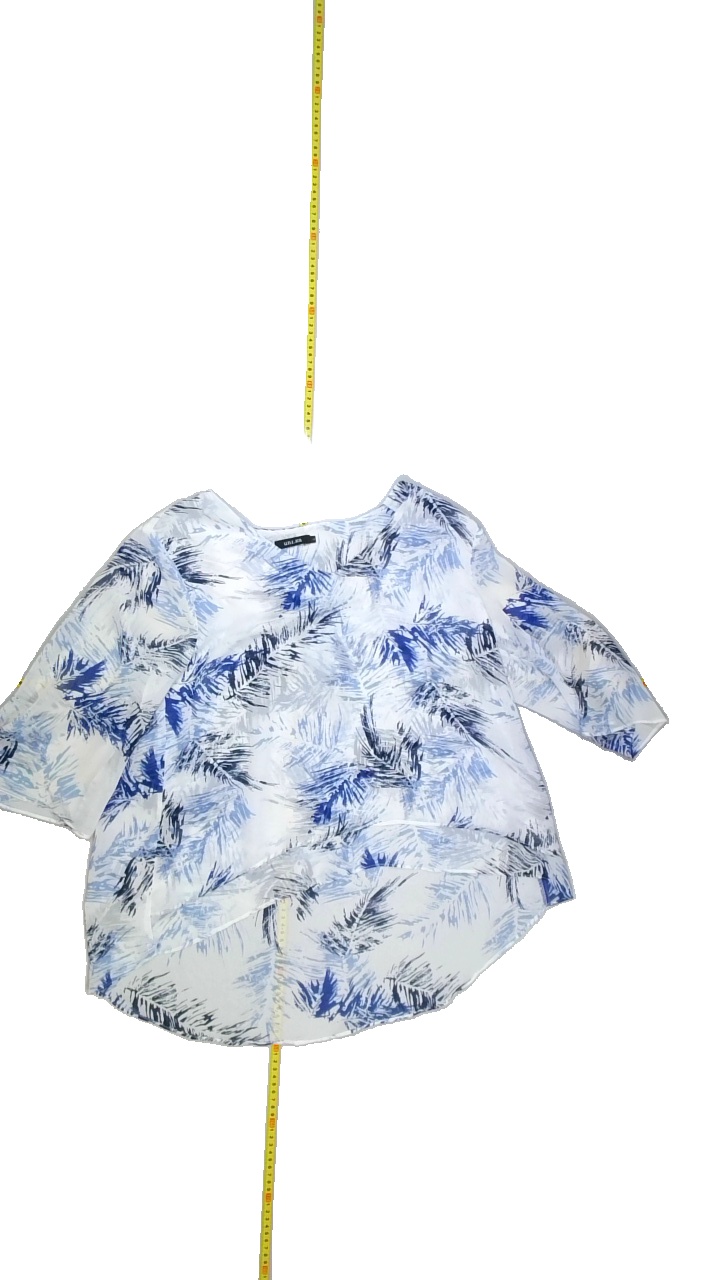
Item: Blouse (Ladies)
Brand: Not Applicable
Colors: Multicolor, Blue, White, Black
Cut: Regular, V-collar
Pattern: Floral print
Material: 100%polyester
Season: All
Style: No trend
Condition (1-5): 5
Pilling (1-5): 5
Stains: No
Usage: Reuse
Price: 50-100